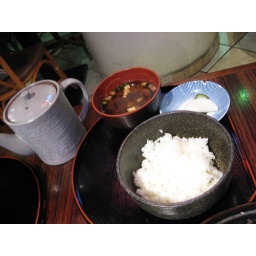
Tonkatsu sauce in the gray container, miso soup, sesame seeds in the blue bowl, rice in the black